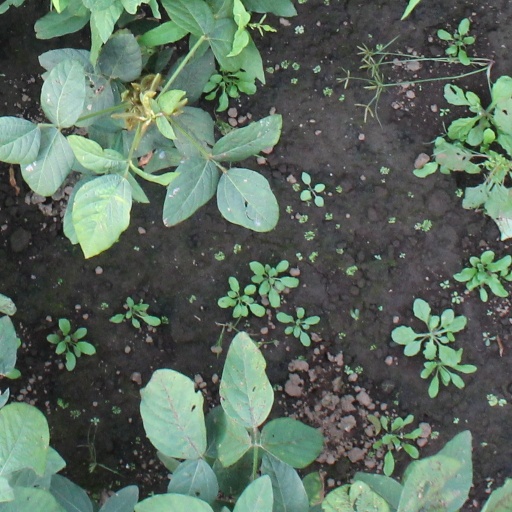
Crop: soybean